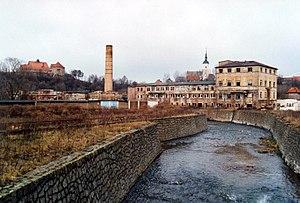
La Müglitz est une rivière tchèque et allemande d'une longueur de 49 km. Elle est un affluent de l'Elbe.